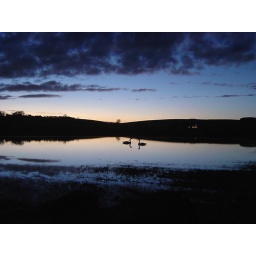
Actually it's not a lake at all but a large puddle in a field near our village. Explore #37